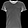
Label: T - shirt / top